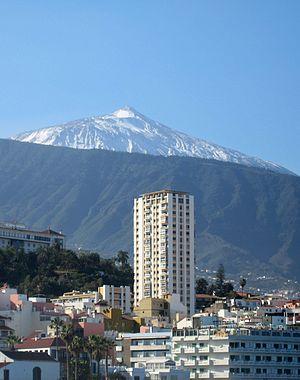
Cette page liste les plus hauts gratte-ciels des îles Canaries dépassant 50 mètres de haut. À l'heure actuelle, le plus grand bâtiment des îles Canaries est le complexe des Torres de Santa Cruz, situé dans la ville de Santa Cruz de Tenerife, avec 120 mètres de haut sont les plus hautes tours jumelles en Espagne. Le deuxième plus haut bâtiment de l'archipel après ces deux tours, est la Torre Yaiza I, haute de 105 mètres et située à Las Palmas de Gran Canaria.
Le Edificio Bel Air, haut de 75 mètres, est le plus haut gratte-ciel de la ville de Puerto de la Cruz. C'est également le troisième plus haut bâtiment de l'île de Tenerife, derrière les Torres de Santa Cruz et le Rascacielos de la avenida Tres de Mayo, tous deux situés à Santa Cruz de Tenerife, la capitale de l'île.